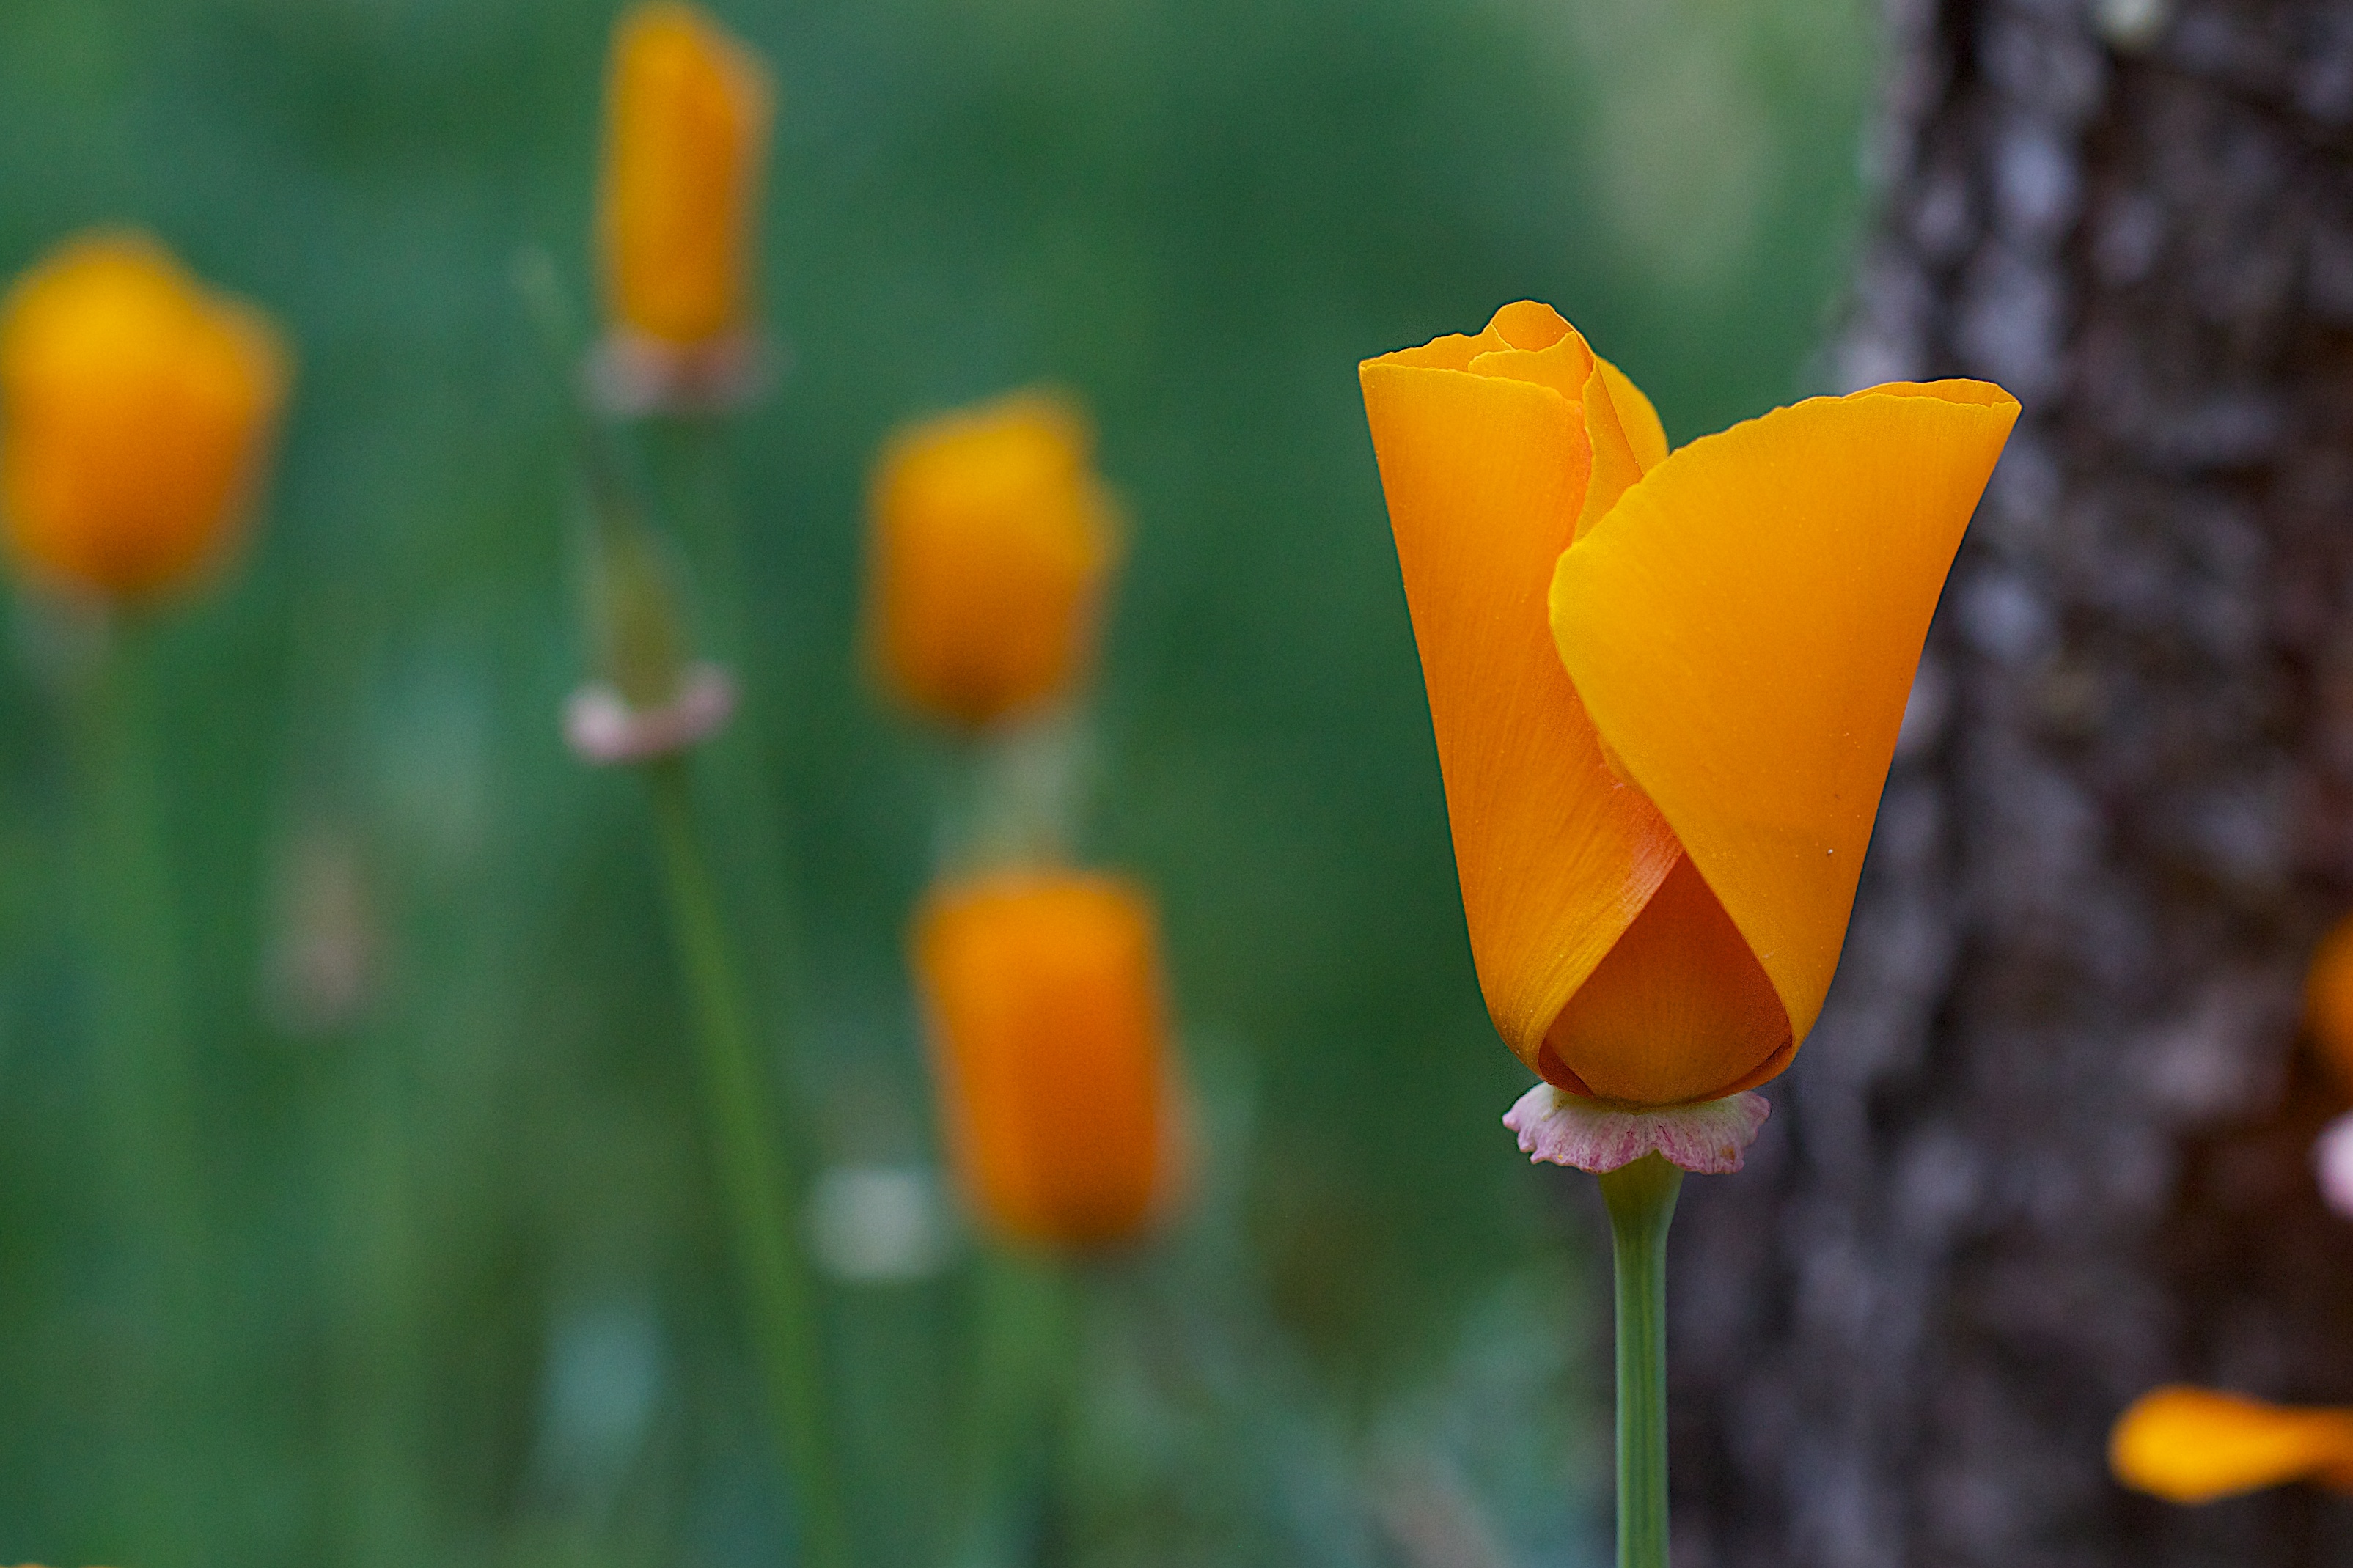
nature, plant, field, meadow, flower, petal, tulip, yellow, flora, wildflower, poppy, macro photography, flowering plant, plant stem, land plant